Gordie Howe hat trick

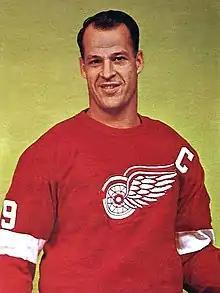
Gordie Howe on an early Chex hockey card

A Gordie Howe hat trick is a variation on ice hockey's hat trick. It is accomplished when a player collects a goal, an assist, and a fight in the same game. It is named after Hall of Famer Gordie Howe.